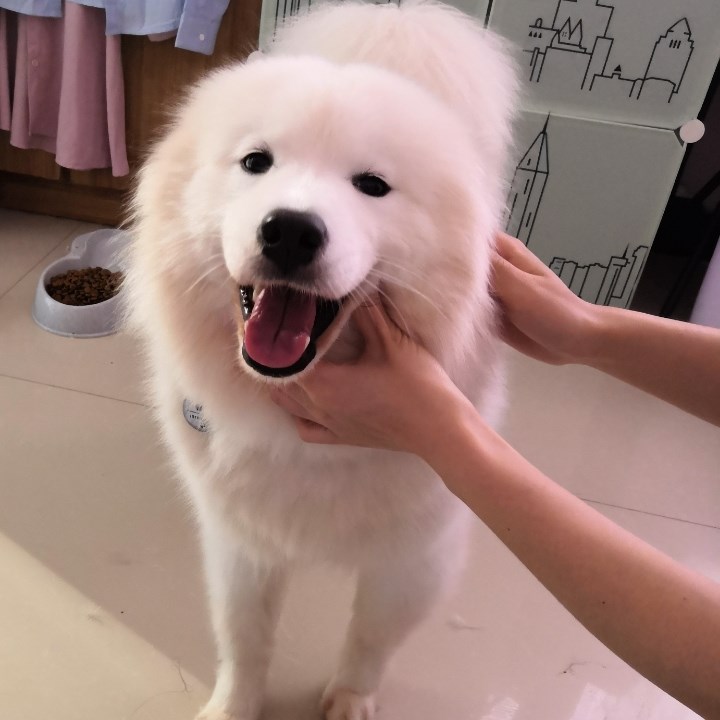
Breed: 2192-n000088-Samoyed